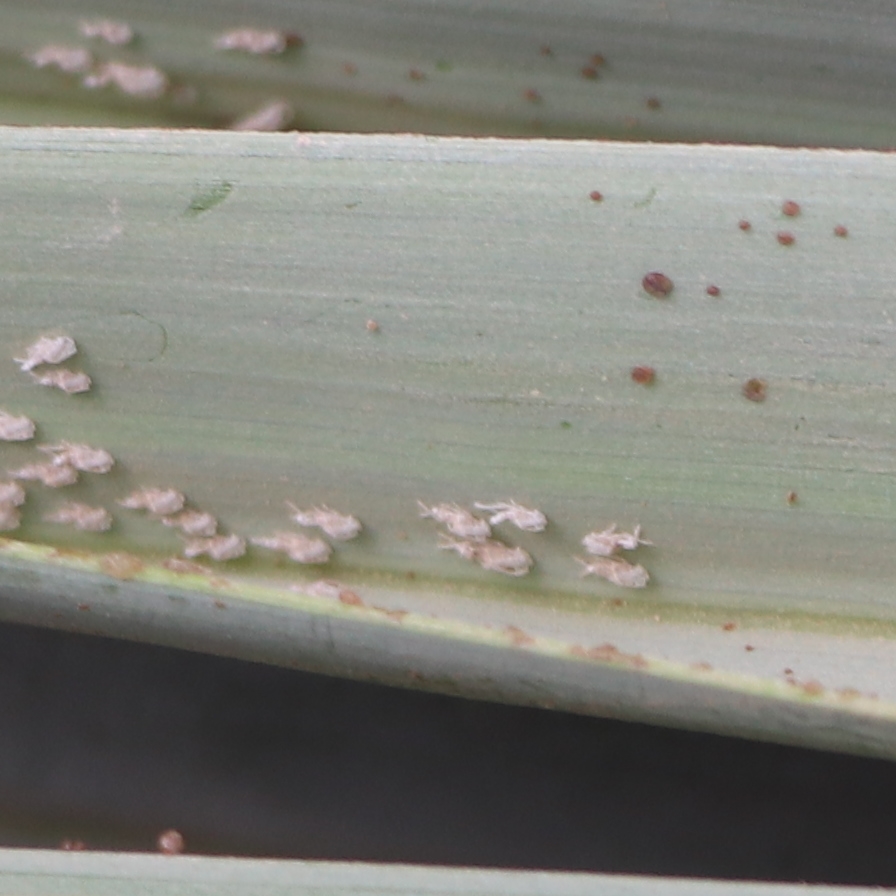
Label: Dubas